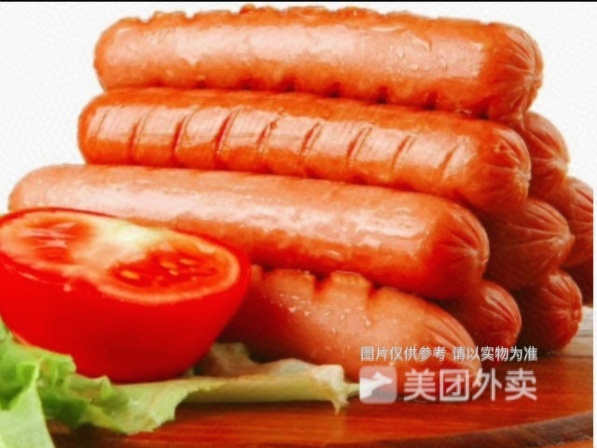
Label: sausage